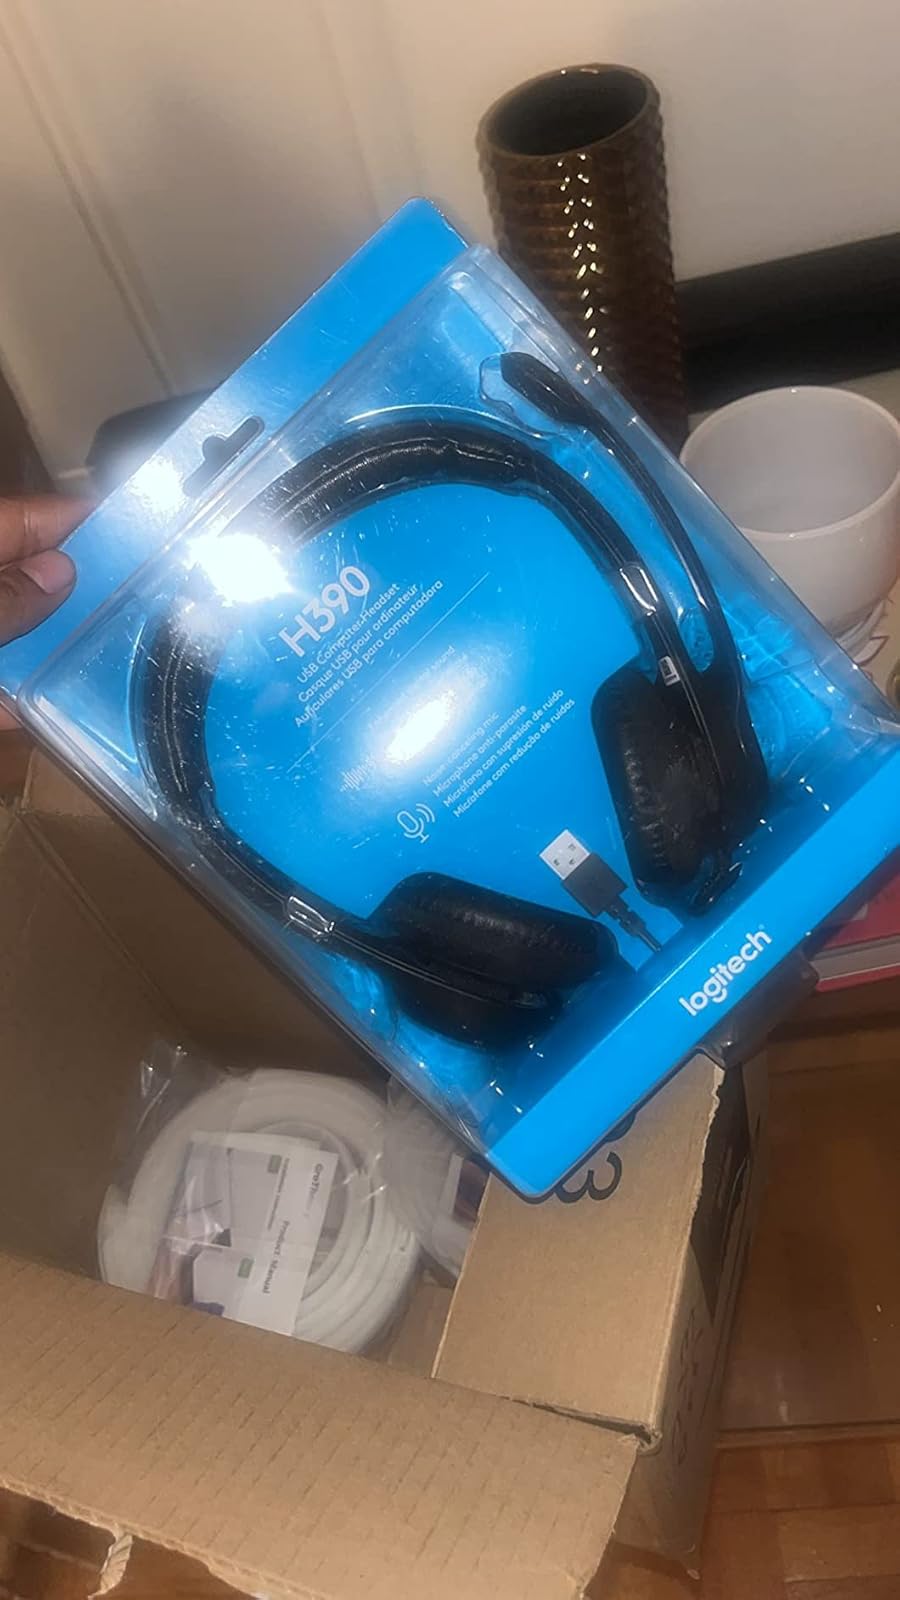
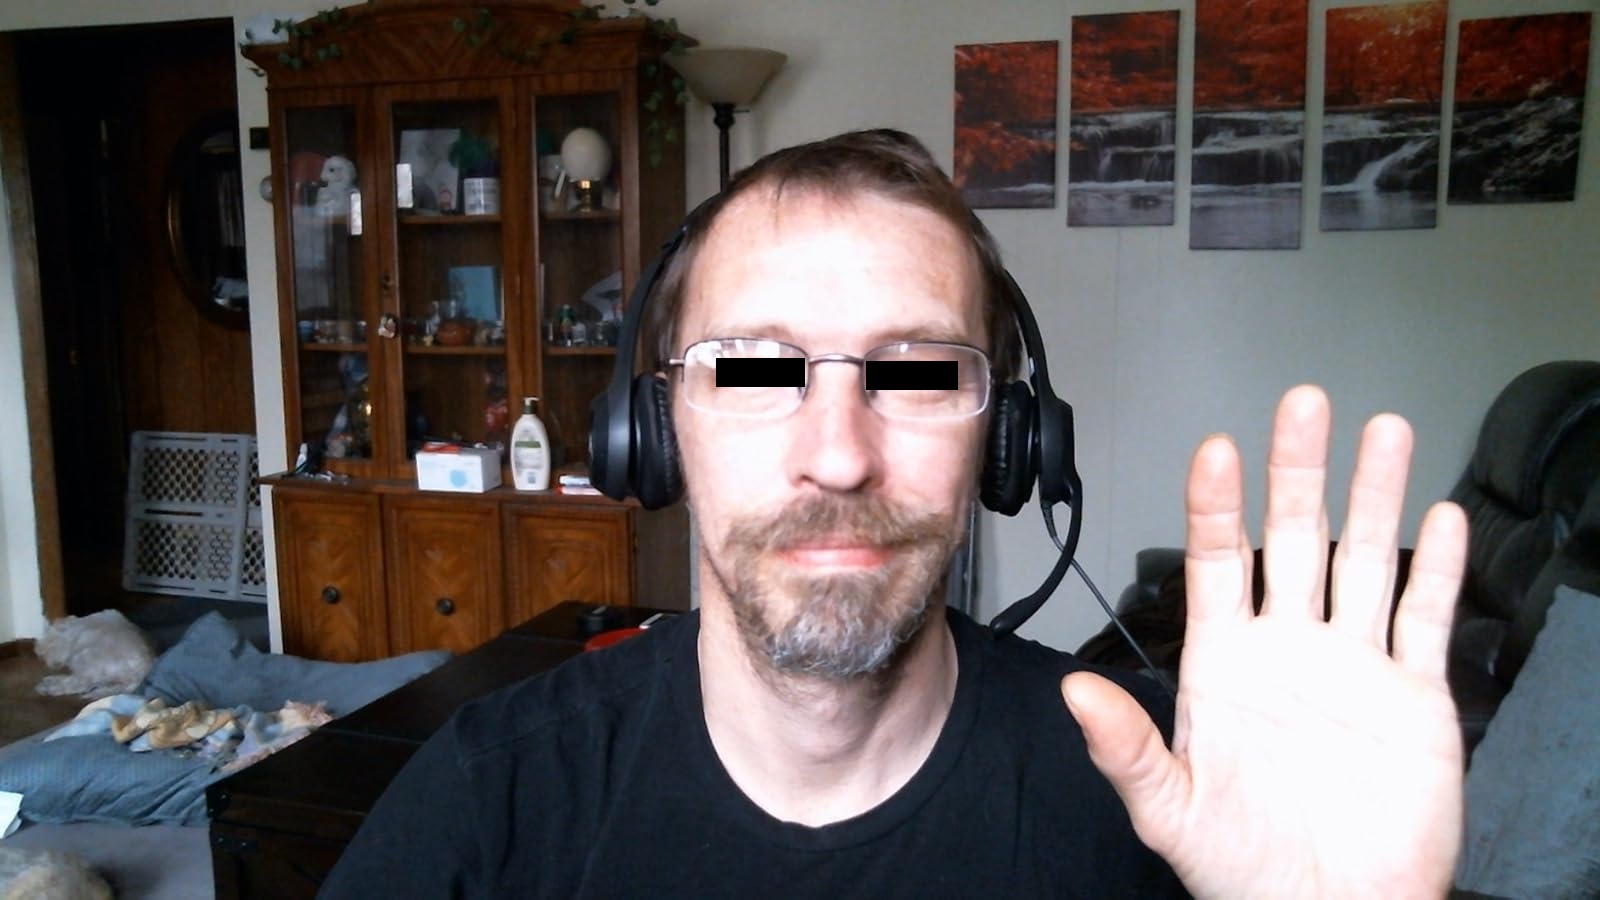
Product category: headphones
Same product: yes